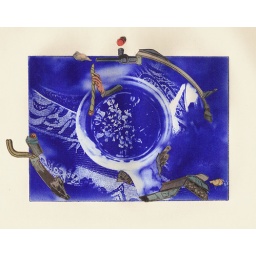
2010-11. Photopolymer etching in blue ink on cream paper with collage.